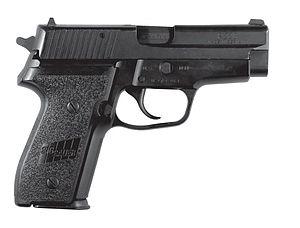
La Virginia State Police est le département de police de l'état de Virginie, dans le Sud des États-Unis. Il agit dans 48 zones réparties de part et d'autre de la Virginie.